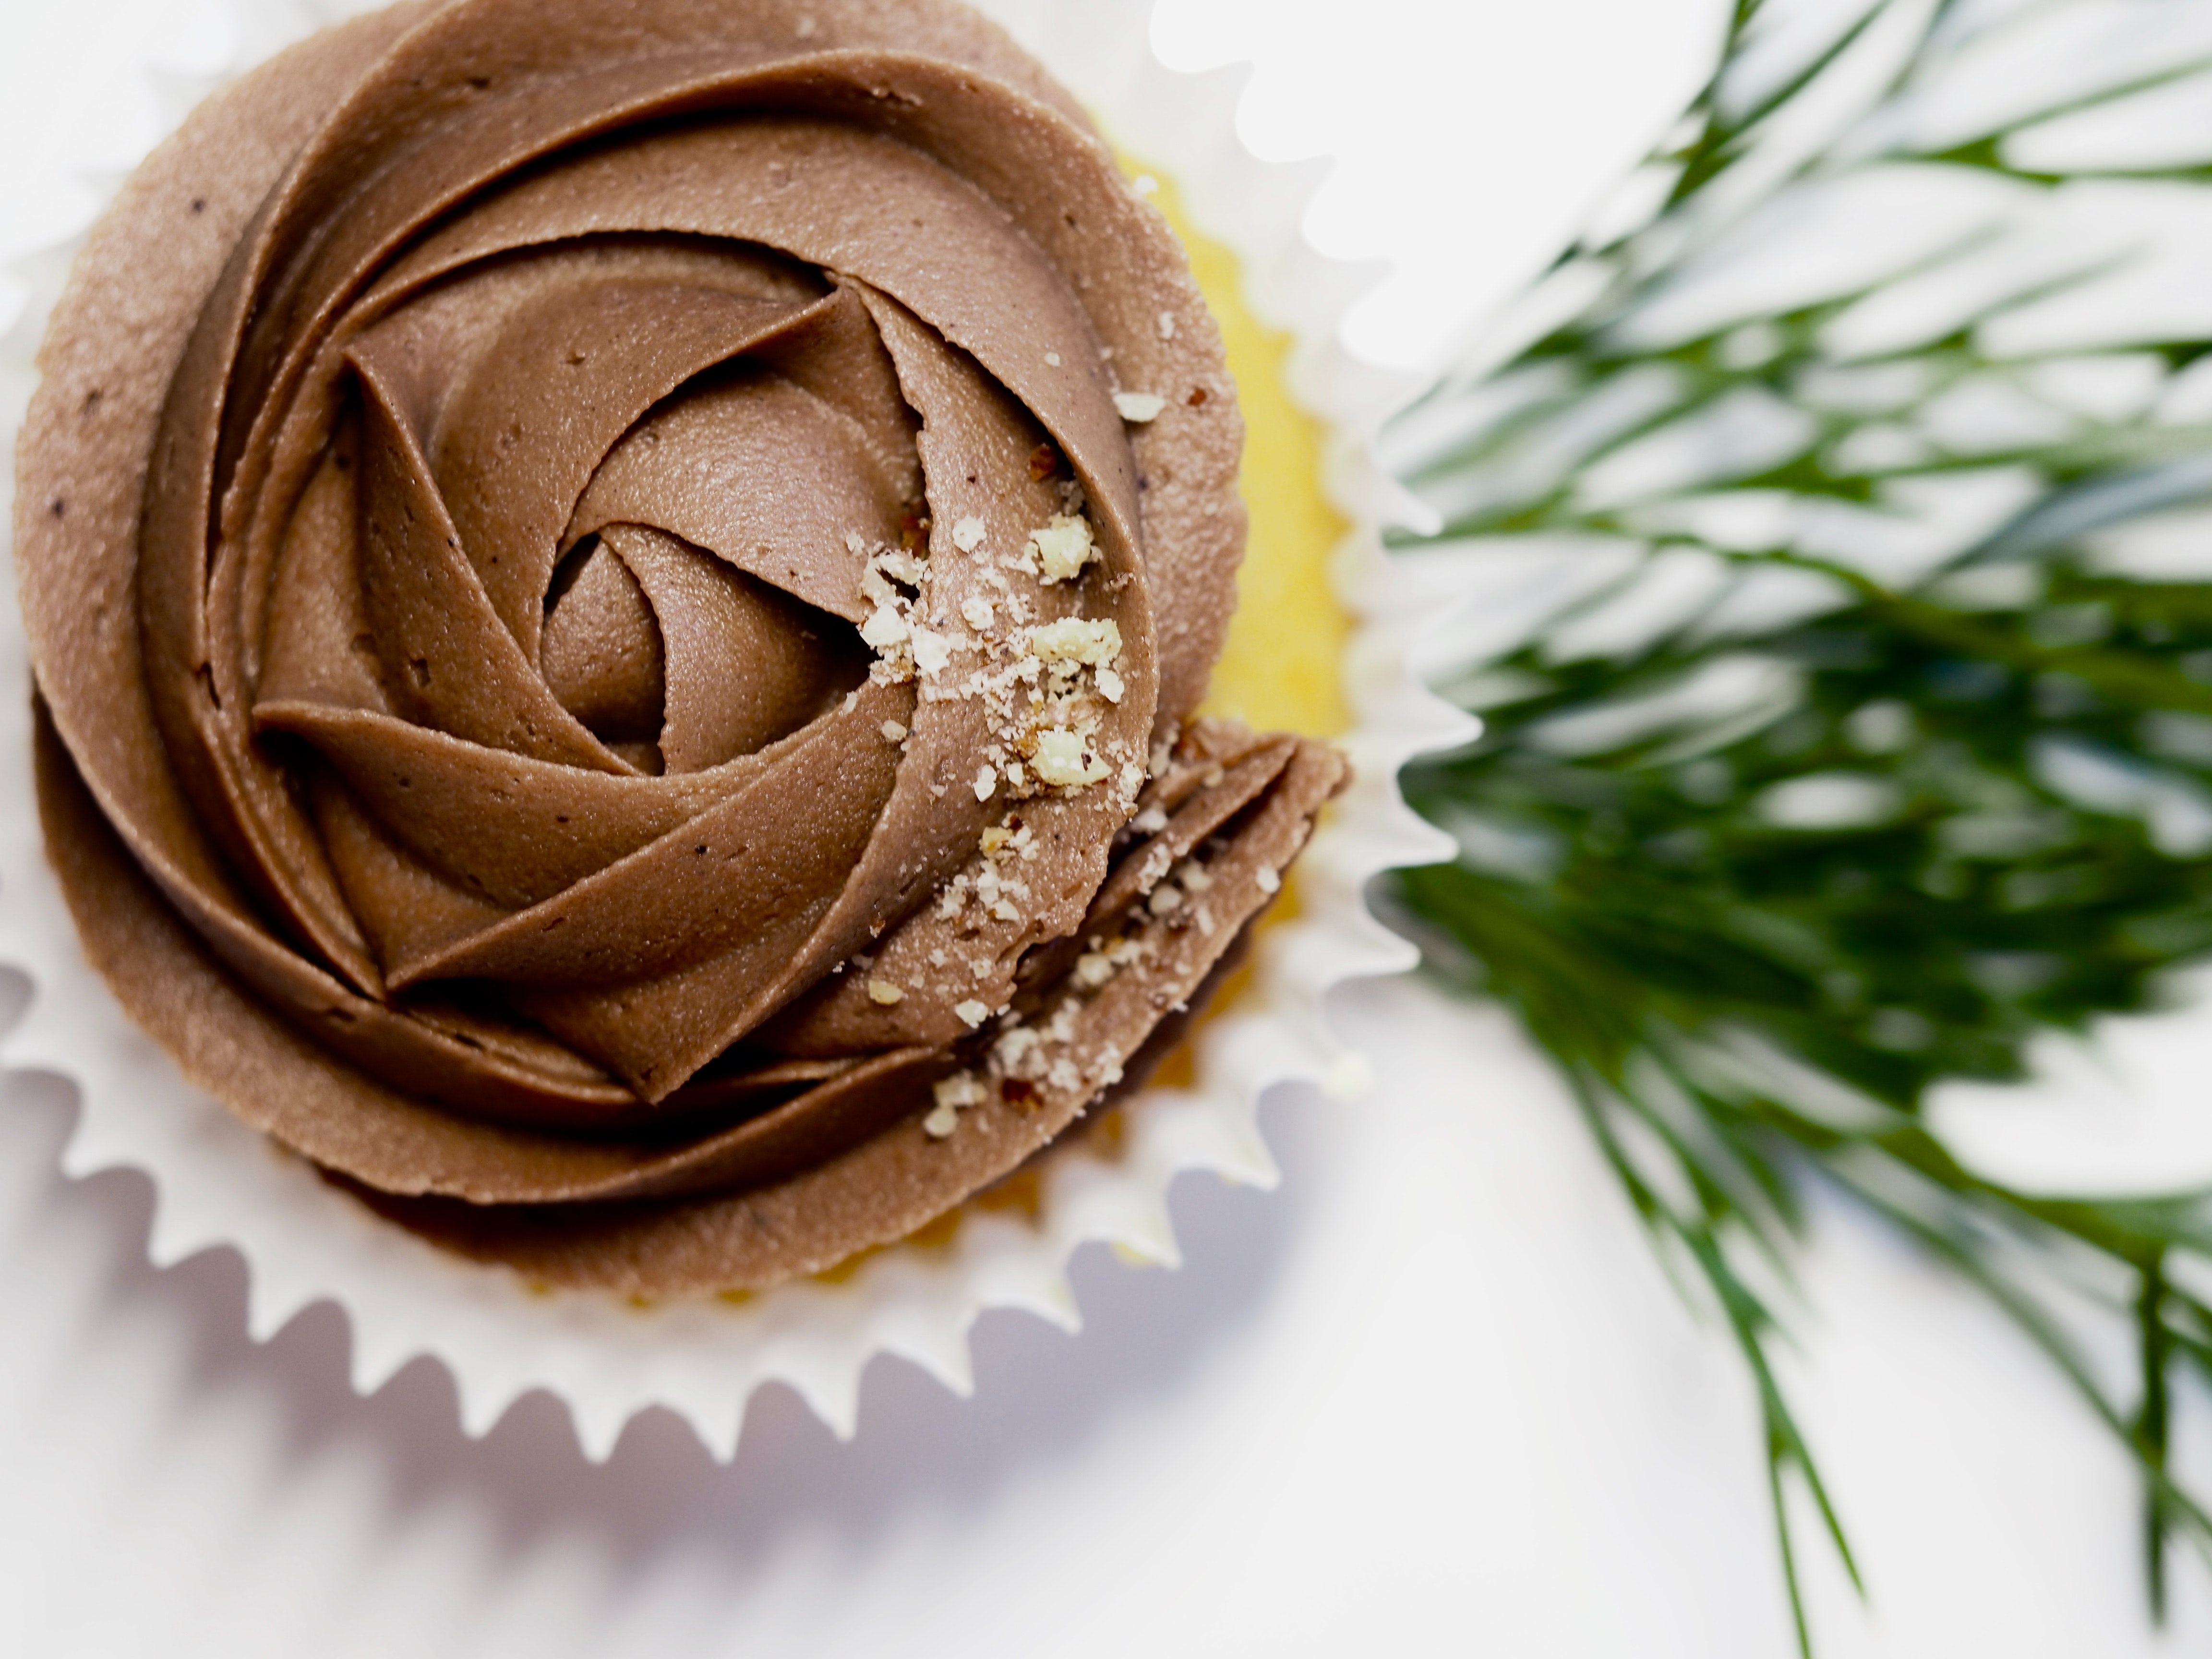
buttercream, icing, food, chocolate, sweetness, cupcake, dessert, chocolate cake, ingredient, cuisine, baking, cake, ganache, rose, plant, dish, baked goods, flower, gluten, muffin, cake decorating, rose family, garden roses